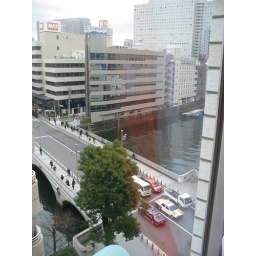
This was the view from my hotel bedroom window near Kayabacho station